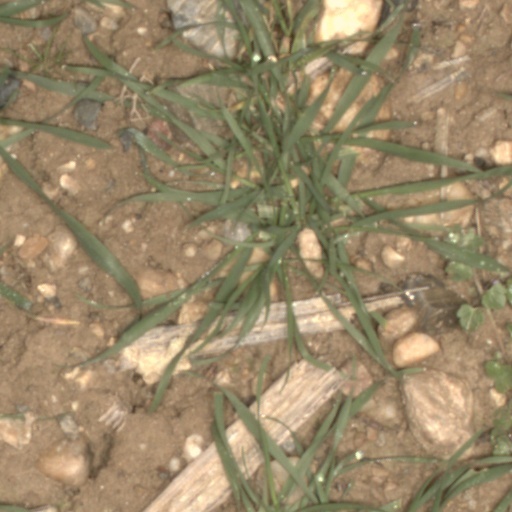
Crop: wheat